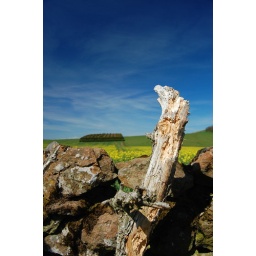
Saw this dead tree near a dry stone wall and the colours of the sky and fields in the distance brightened the image.